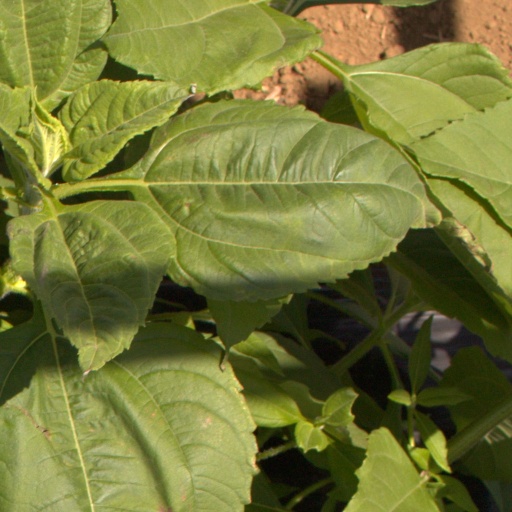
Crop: Jerusalem artichoke